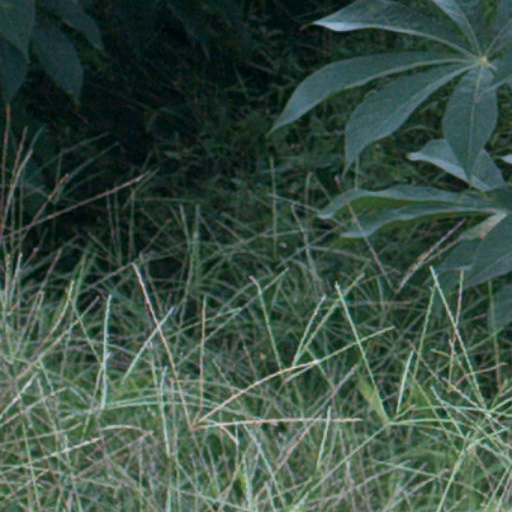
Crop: cassava